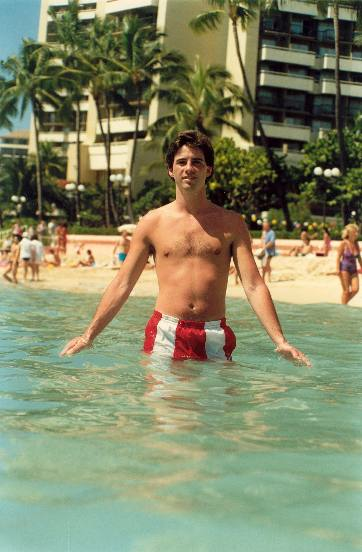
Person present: Yes